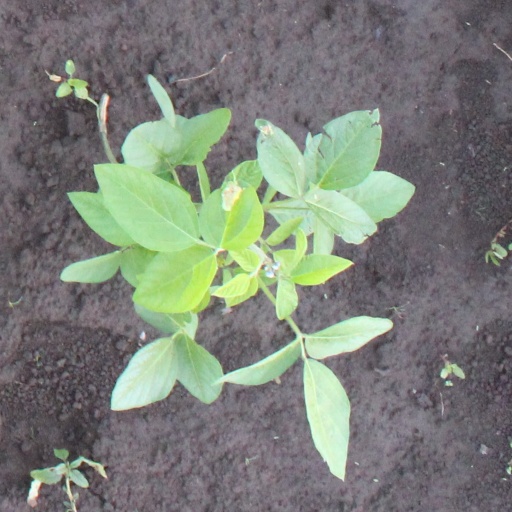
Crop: soybean